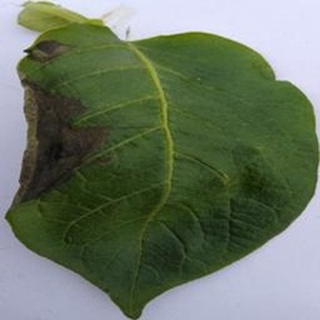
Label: potato_late_blight